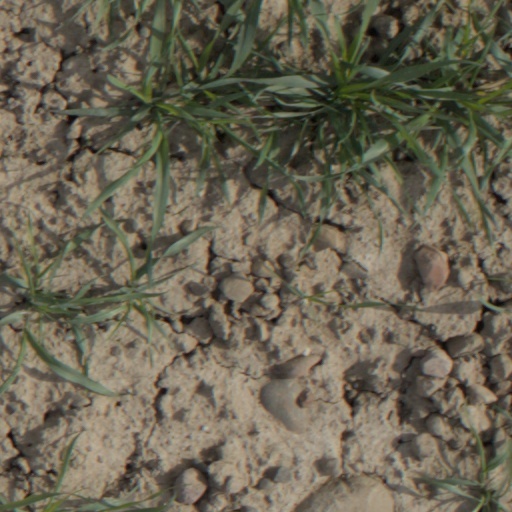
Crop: wheat